Merak (star)

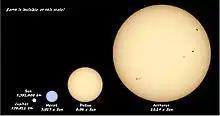
Size comparison between the Sun, Beta Ursae Majoris, Pollux, and Arcturus.

Merak , also called Beta Ursae Majoris (β Ursae Majoris, abbreviated Beta UMa, β UMa), is a star in the northern constellation of Ursa Major.